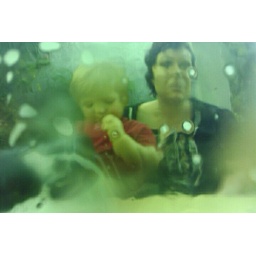
the white spots were air bubbles in the bottle - catching up with J&amp;amp;R